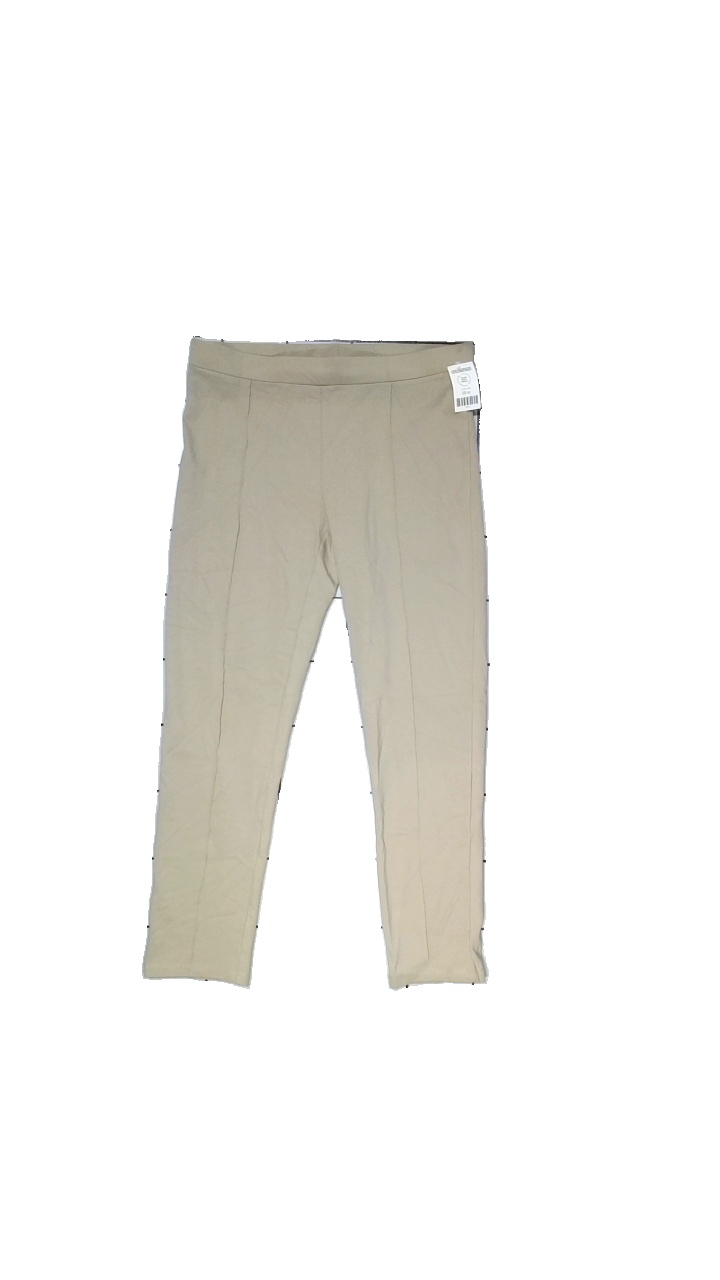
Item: Trousers (Ladies)
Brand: Indiska
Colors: Beige
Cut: Regular
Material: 67%Viscos,29Polyamid,5%Elastan
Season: All
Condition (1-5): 3
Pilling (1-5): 3
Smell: Minor
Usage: Reuse
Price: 50-100